Green envelope

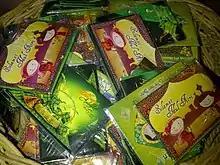
Green envelopes for sale at the Surabaya market

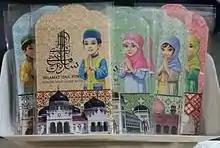
Green envelopes in Indonesia (2016)

A green envelope is an Islamic adaptation of the Chinese red envelope custom. During the festival of Eid ul-Fitr, Muslims in Malaysia, Brunei, Singapore, and Indonesia hand out money in green envelopes to guests who visit their homes. The colour green was chosen for its association with the Islamic paradise. The idea of handing out green envelopes is based on the Islamic concept of "zakat", where every Muslim is required to provide at least 2.5% of their wealth to the needy. However, Malays now hand out these green envelopes during Eid not only to poor guests, but also to the middle and upper classes. The amount of money depends on how much the host can afford to give their guests.